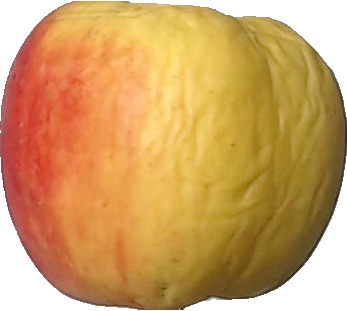
Label: apple_red_yellow_1